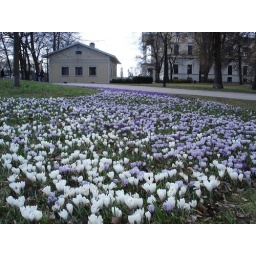
Every spring they plant hundreds of thousands of these in the grass around the park around the royal castle.